Bevil Wooding

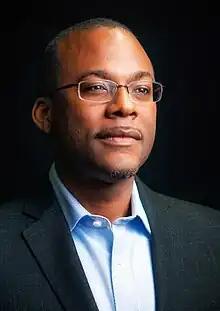

Bevil Wooding is a Trinidadian technologist and development strategist who is the Chief Knowledge Officer at Congress WBN, a UK-registered charity with operations in over 120 countries. He is known for his work in the field of Information and Communications Technology (ICT) in the Caribbean. In 2010, he was named by ICANN as one of the Trusted Community Representatives for the Domain Name System Security Extensions (DNSSEC) root. Wooding advocates for developing states and emerging economies to create policies, build infrastructure, and leverage human resource capacity for technology-enabled development. He has been described as "a visionary who believes that the Caribbean Economy can be enhanced through ICTs and Internet development.”